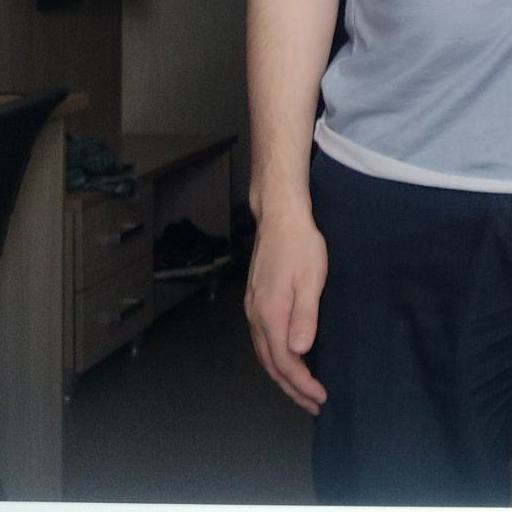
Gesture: no_gesture